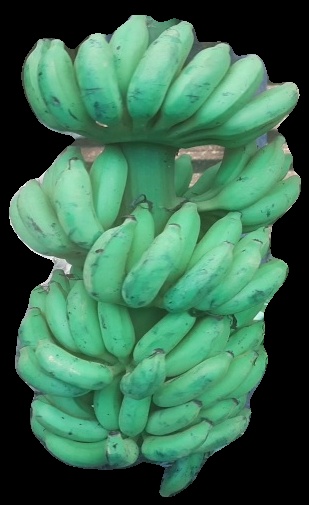
Variety: elakki-bale
Grade: grade2